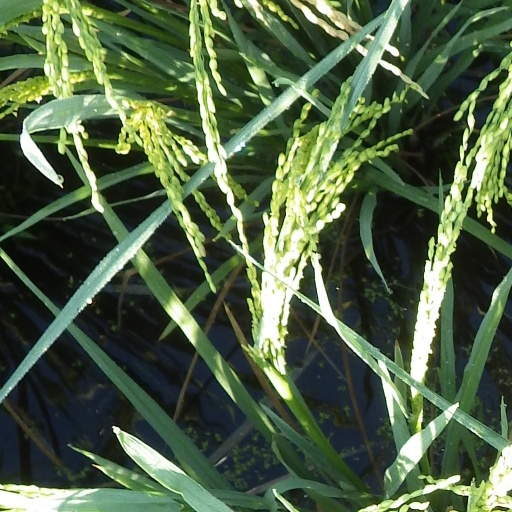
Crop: rice